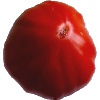
Label: Tomato 3